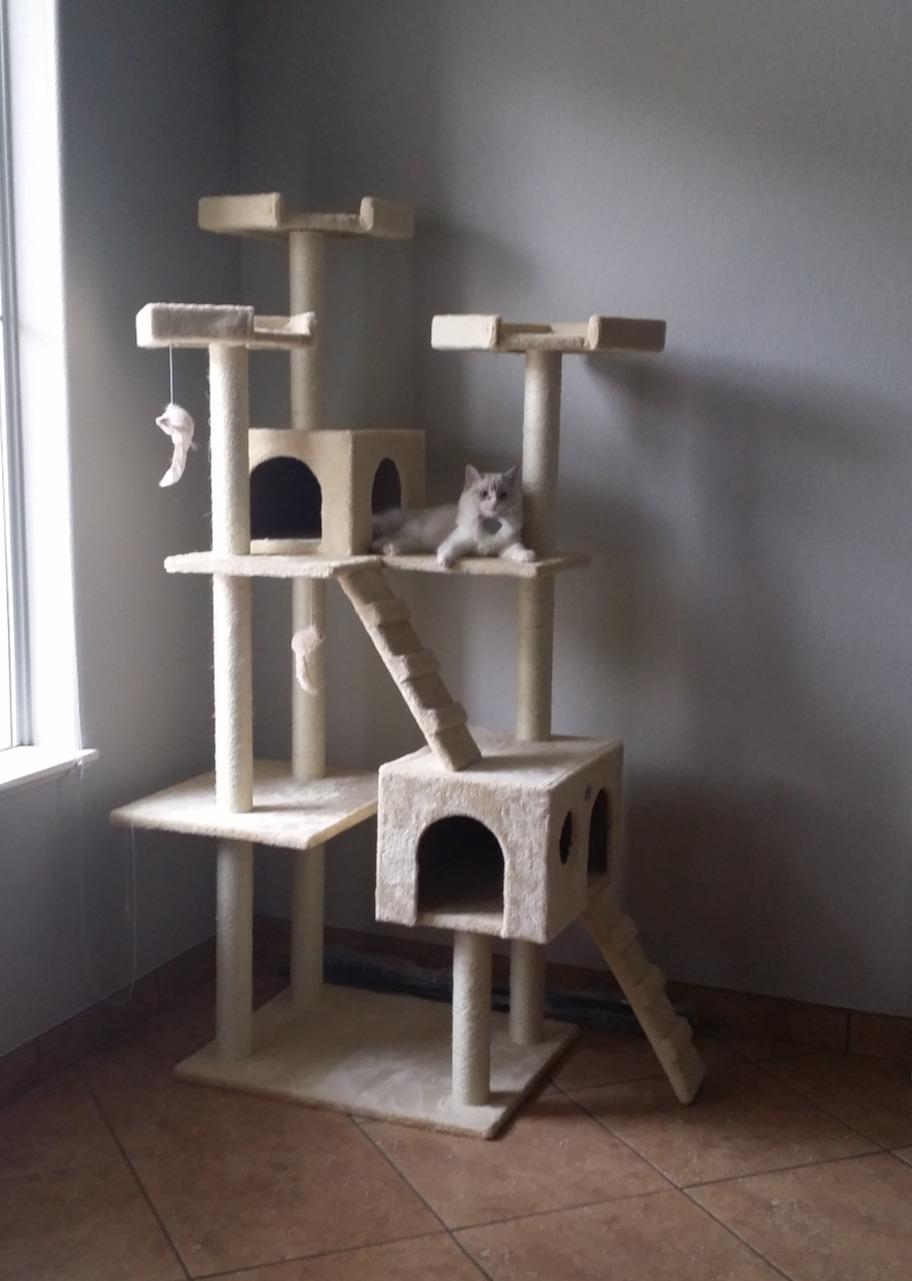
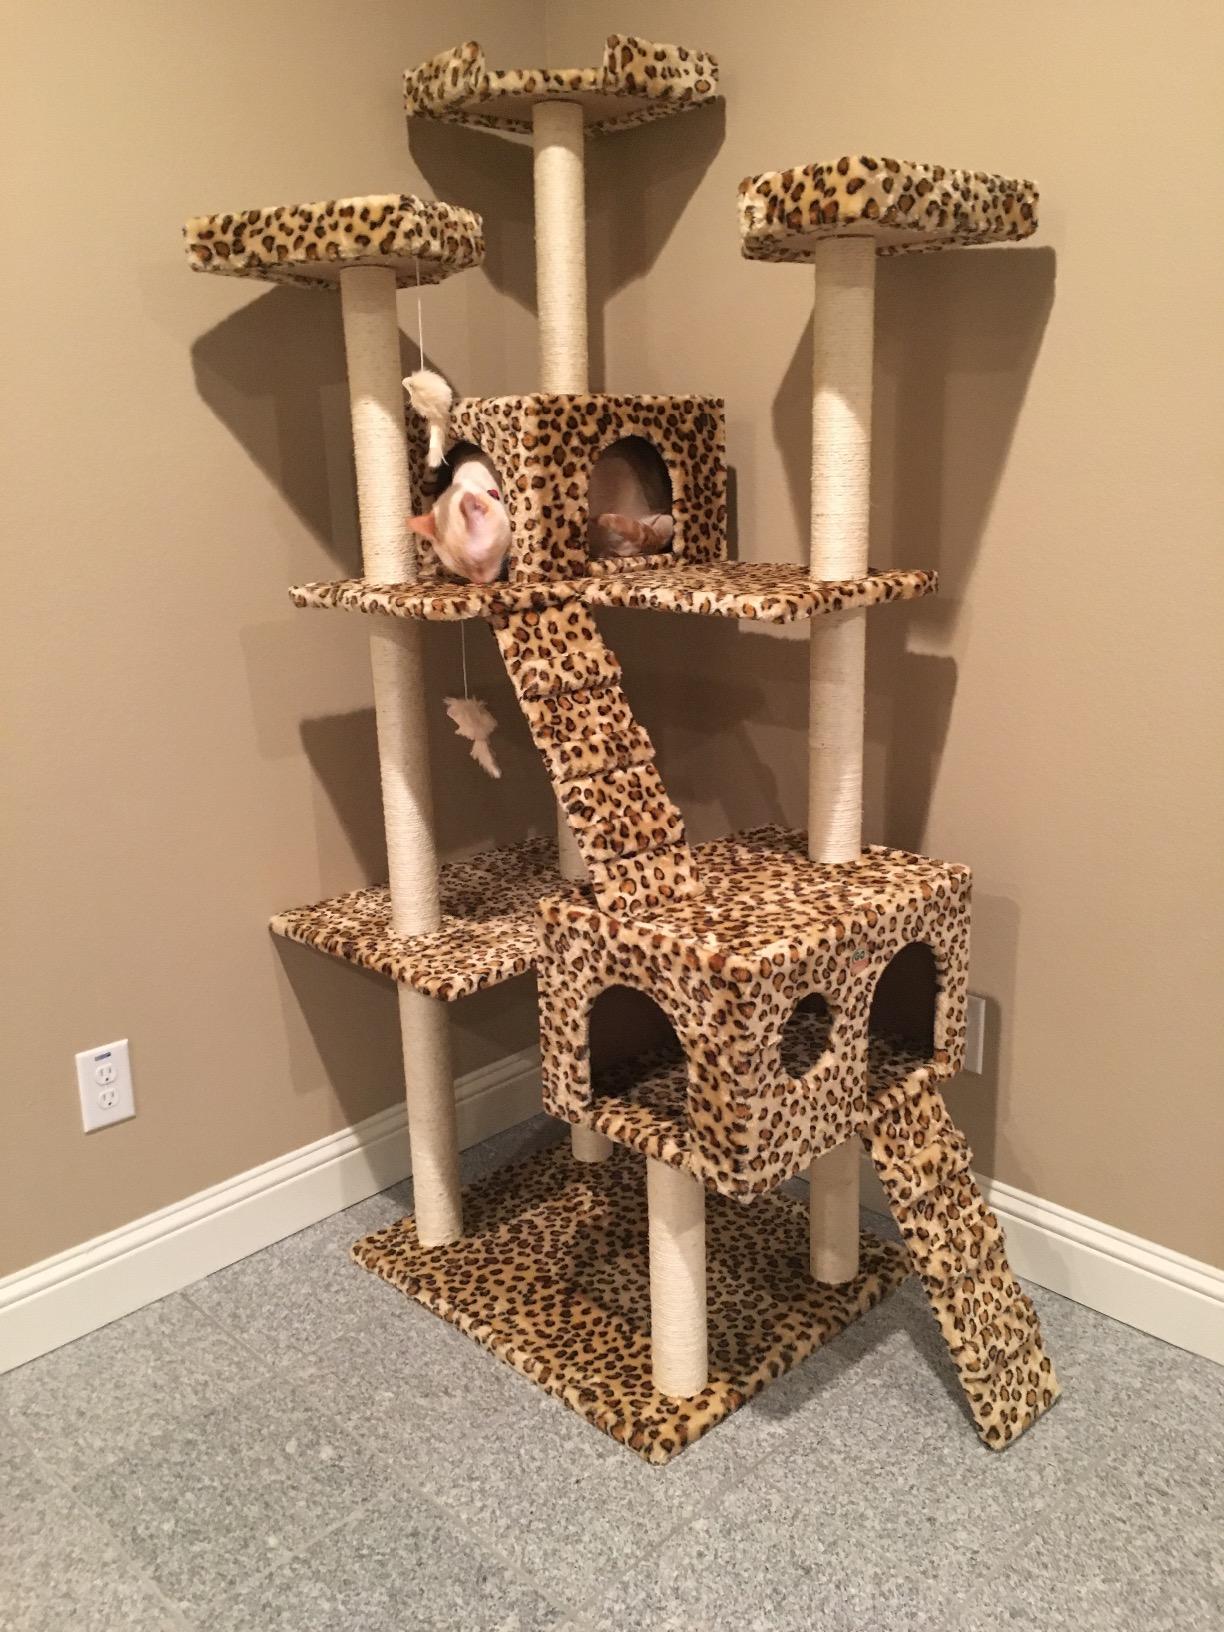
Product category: items_cat tree
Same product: no